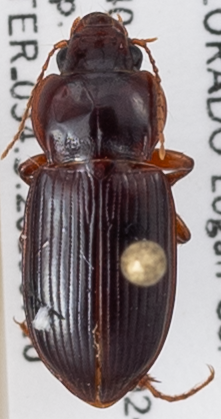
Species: Amara carinata
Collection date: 2019-07-10
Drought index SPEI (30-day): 1.13
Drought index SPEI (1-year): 1.13
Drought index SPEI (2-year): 0.71